Benjamin Burstall

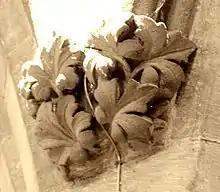
Label stop on arcade in nave

This is a Grade II listed building, on Park Mount off Morris Lane, Kirkstall, West Yorkshire. It was designed by Robert Dennis Chantrell in 1828–1829. The church was reopened by the Bishop of Ripon on 17 August 1864, after a renovation by Perkin and Backhouse of Leeds, which created a "very ecclesiastical interior." The interior previously had box pews, a flat ceiling, three galleries and a three-decker pulpit. In the renovation which involved Burstall and Taylor, carved label stops were added to the chancel. The new roof beams in the chancel and transepts rested on carved corbels. The eight windows in the aisles to the transepts, and another in the south aisle in memory of Joseph Whitham, are by William Warrington. The Richard "Factory King" Oastler memorial window in the north aisle is by William Wailes. The memorial window dedicated to William Beckett in the south transept is by Prede.